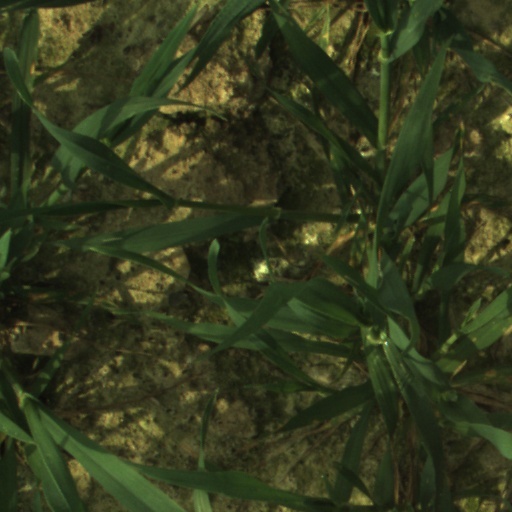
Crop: wheat